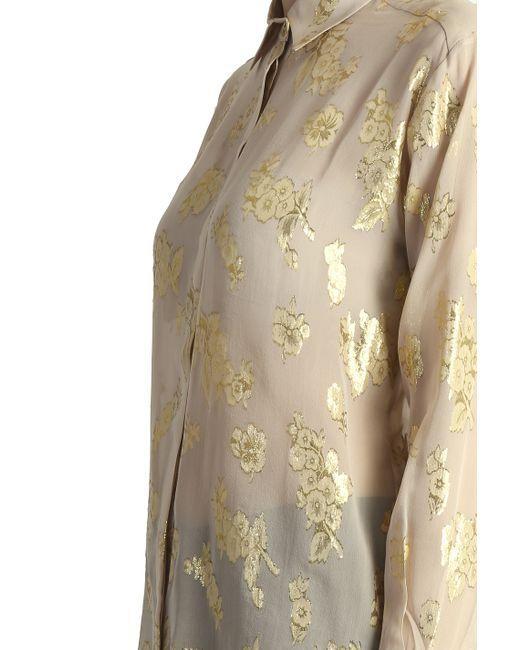
Durchsichtige Bluse mit goldenen und cremefarbenen Knöpfen